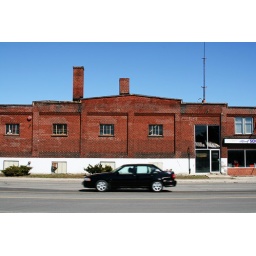
black car in front of red building